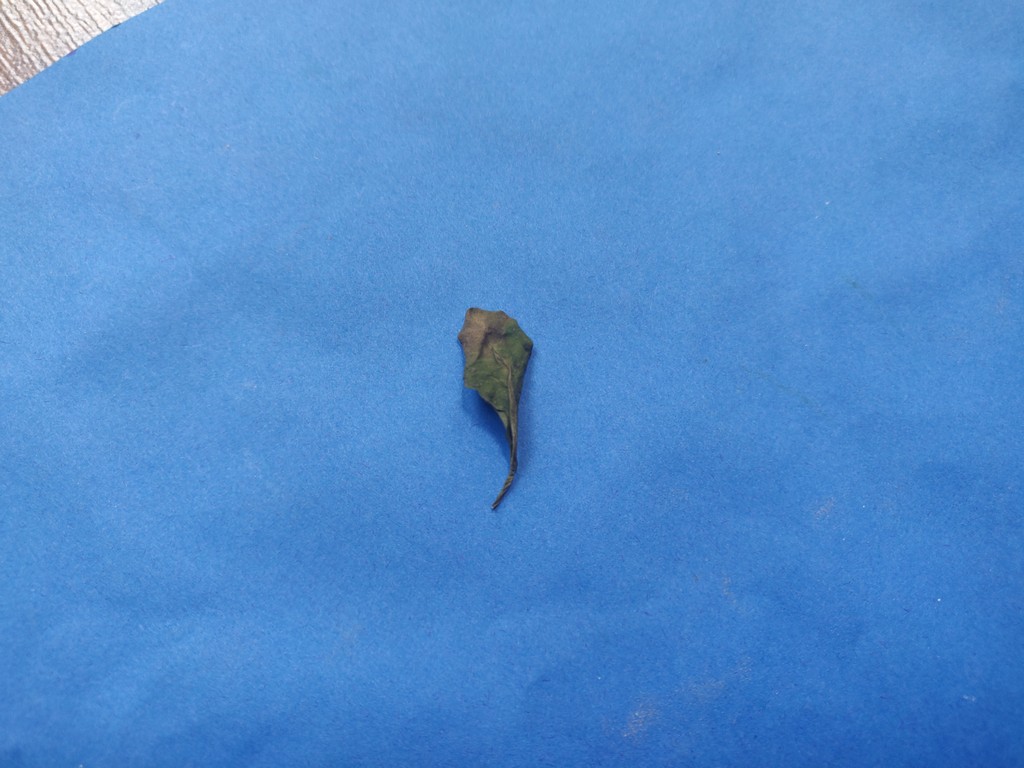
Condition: Dried
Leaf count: single
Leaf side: unknown